History of Greek Sicily

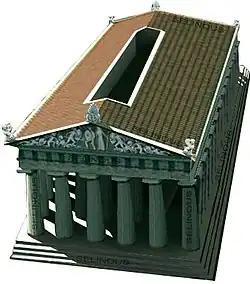
Reconstruction of the Temple of Victory, erected at Himera by the Greeks in memory of their victory there.

The 6th century BC proved a period of prosperity and population growth in Sicily, but also saw conflict both within the colonies and between them and the local populations. Some individuals profited from this and took power through despotic and brutal means and expansionist policies. In 570 BC Phalaris became tyrant of Akragas, followed by Cleander in Gela in 505 BC, succeeded by his brother Hippocrates. To secure his power, he conquered the rest of eastern Sicily, subduing Zancle (Messina), Naxos and Leontini, setting up tyrants there loyal to him but ultimately proving unable to conquer Syracuse. Hippocrates then concentrated his troops to march on Ibla (whose site is unknown), but died there and was succeeded by Gelon in 491 BC or 490 BC. After six years, Gelon conquered Syracuse without resistance (485 BC or 484 BC) and made it his capital, becoming its tyrant and leaving his brother Hiero to command Gela.